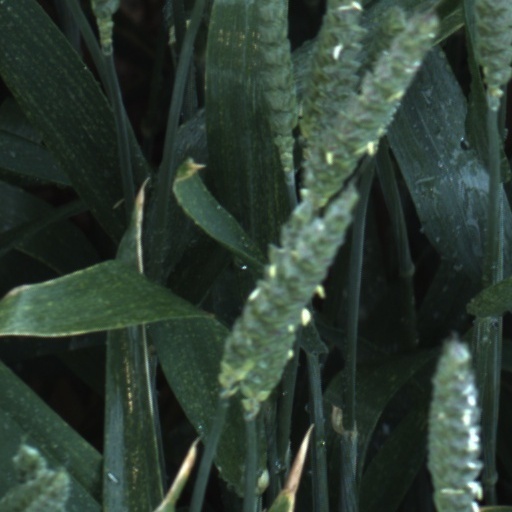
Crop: wheat